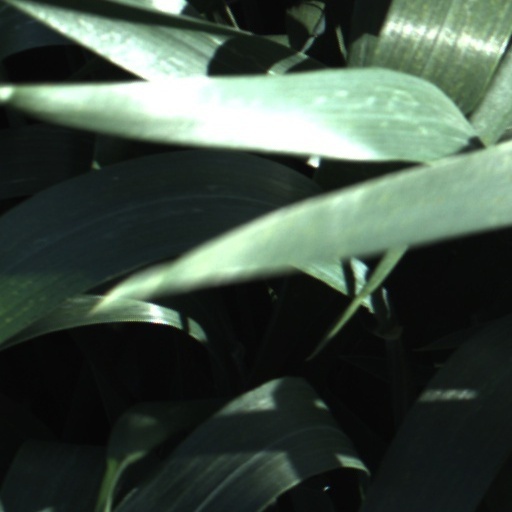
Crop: wheat